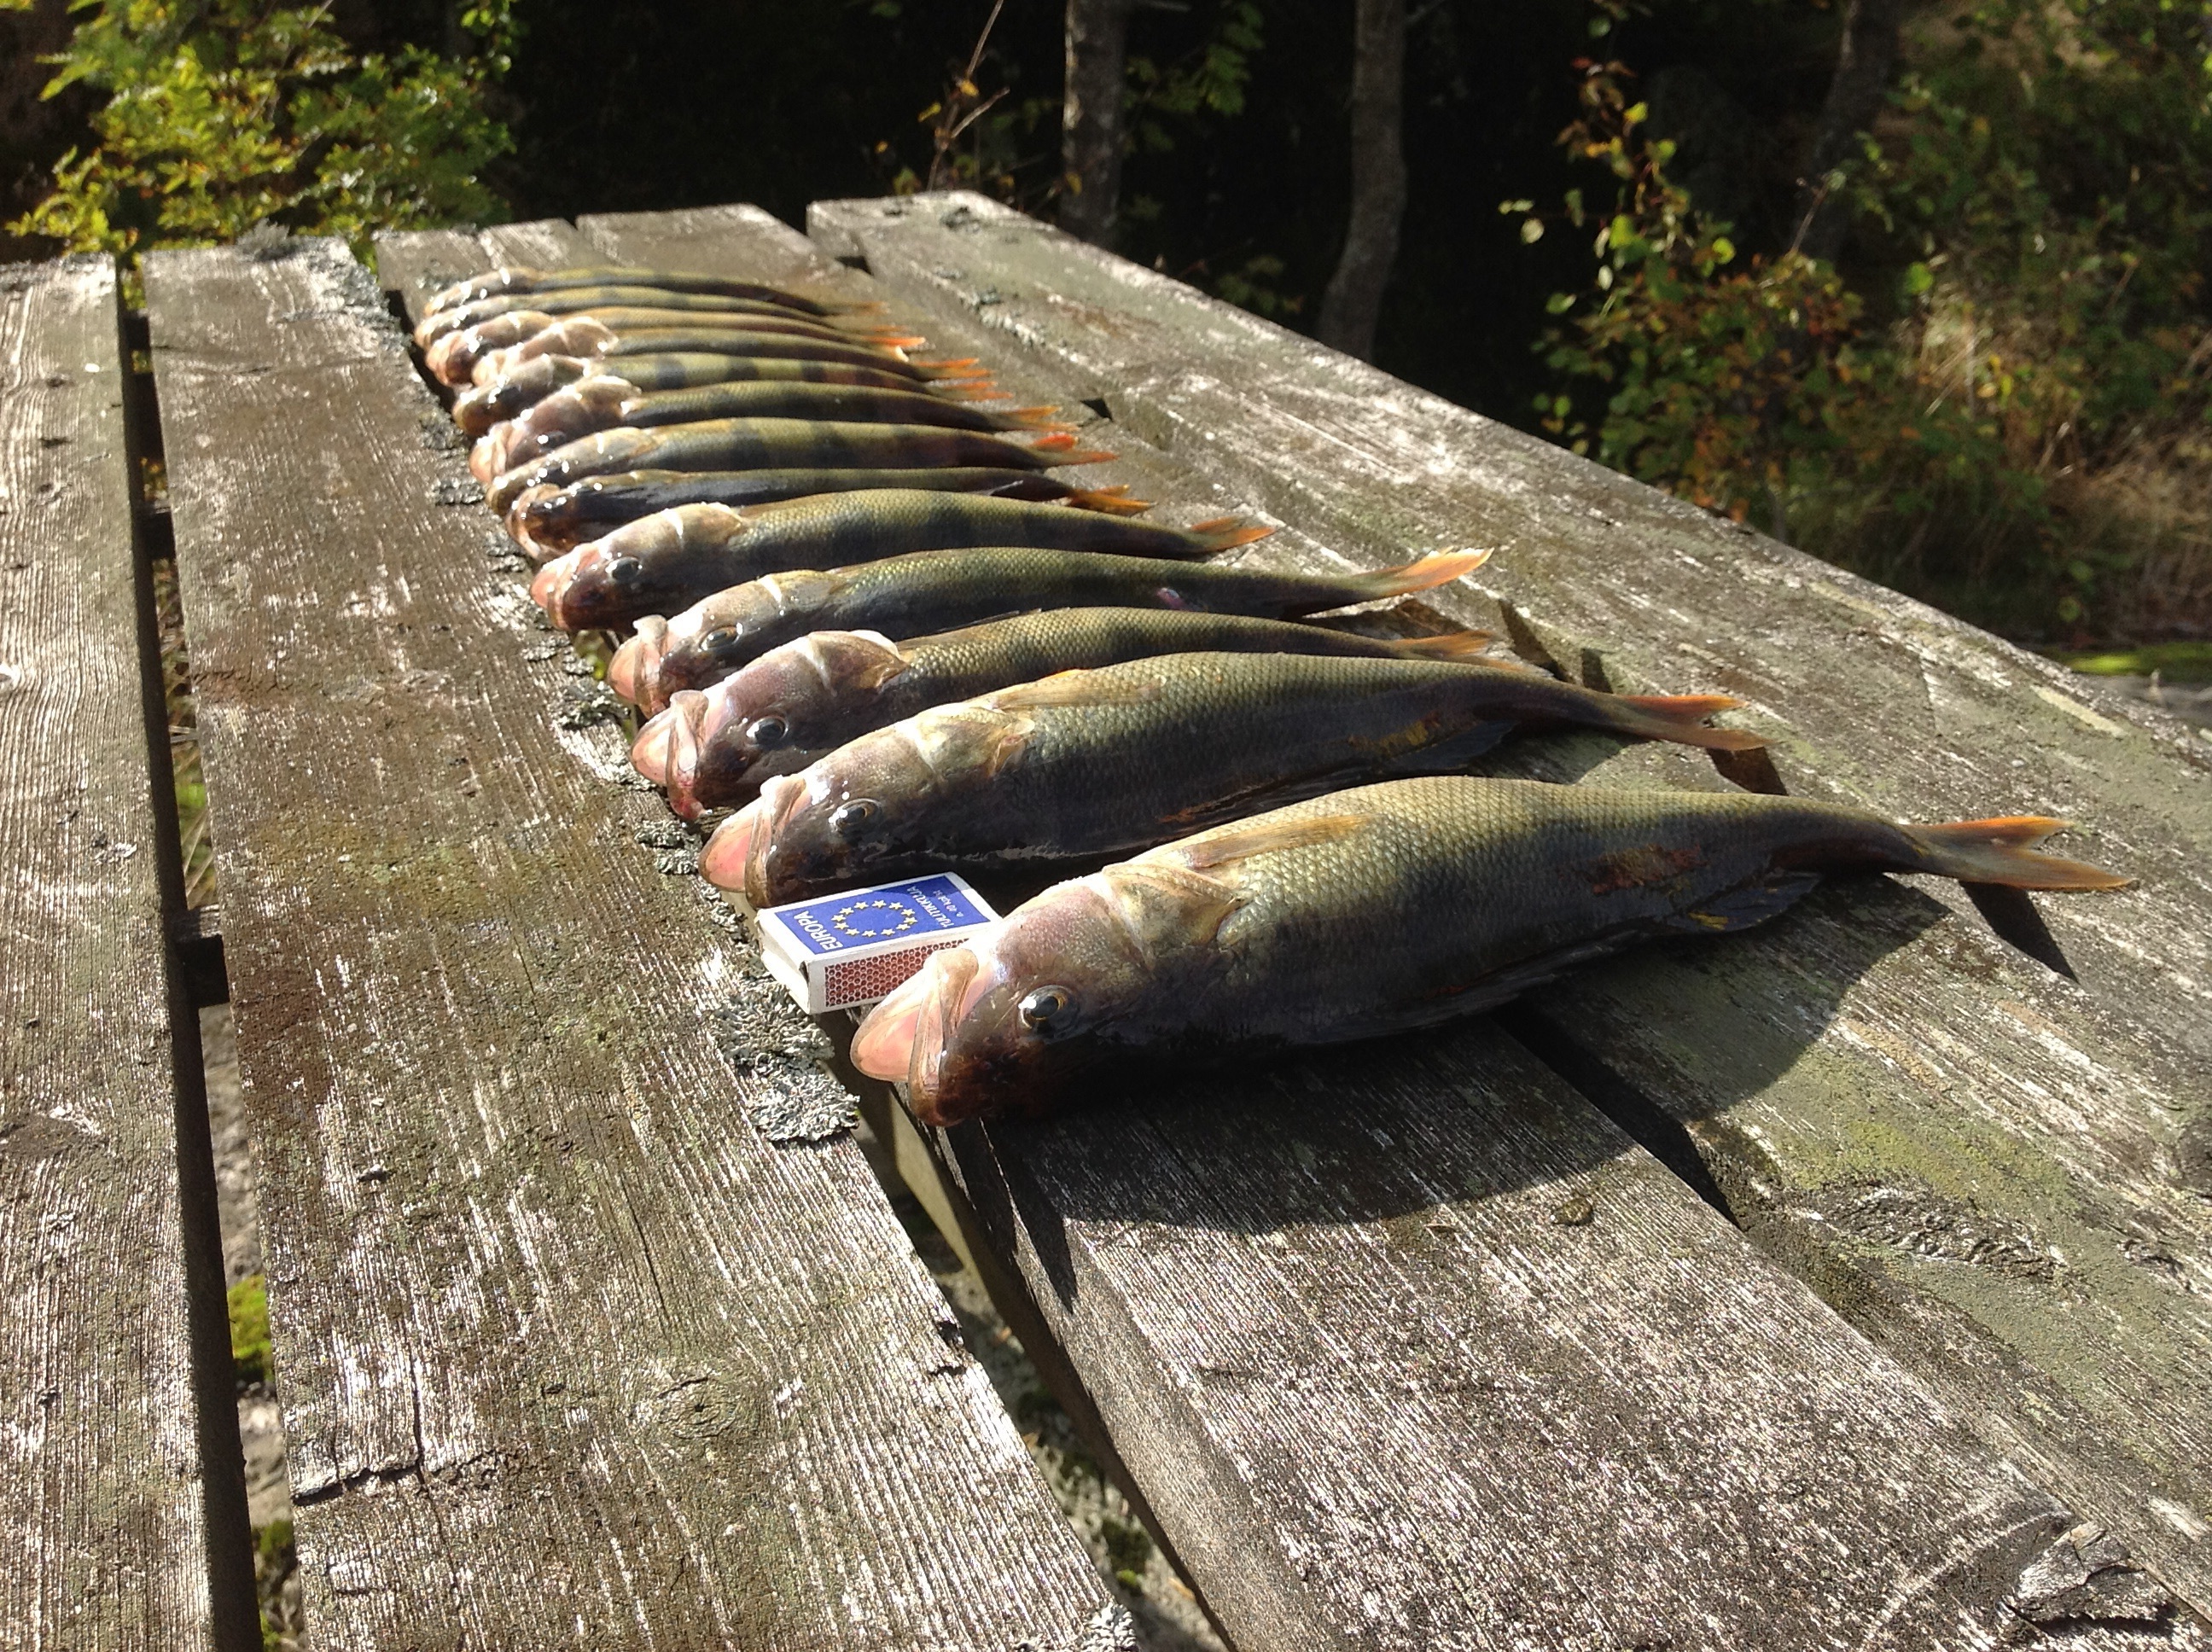
smoking, perch, fish, snout, animal source foods